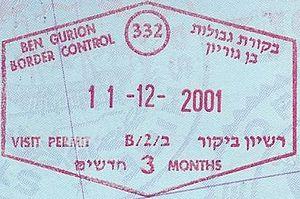
La migration vers Israël à partir de 1948 concerne des individus - principalement juifs - nés dans un autre pays et qui se sont installés sur cette terre d'accueil du Moyen-Orient, de l'époque de son indépendance jusqu'à nos jours.